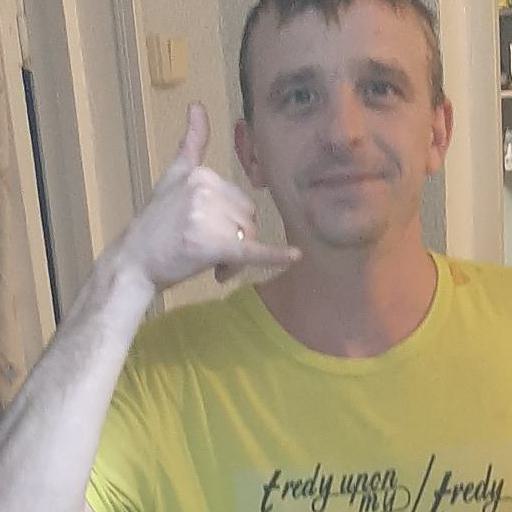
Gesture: call